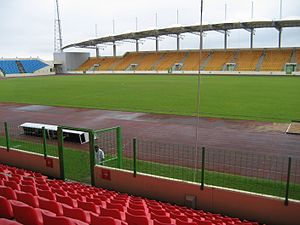
Africa Cup of Nations 2015 / Stadioner
Africa Cup of Nations 2015, kendt som Orange Africa Cup of Nations Equatorial Guinea 2015 af sponsormæssige årsager, var den 30. udgave af Africa Cup of Nations, den internationale fodboldturnering i Afrika. Den blev organiseret af Confederation of African Football og blev afholdt fra 17. januar til 8. februar 2015.